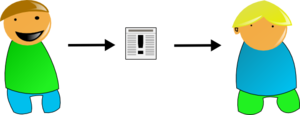
Kommunikationsmodel
Afender-budskab-modtager
En kommunikationsmodel er en teoretisk model over hvordan en kommunikation mellem afsender og modtager kan forløbe. Der findes en række forskellige kommunikationsmodeller der alle kan anvendes i forskellige situationer. Et eksempel på en kommunikationsmodel kunne være: Hvem siger hvad til hvem gennem hvilket medie med hvilken hensigt.